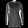
Label: Dress